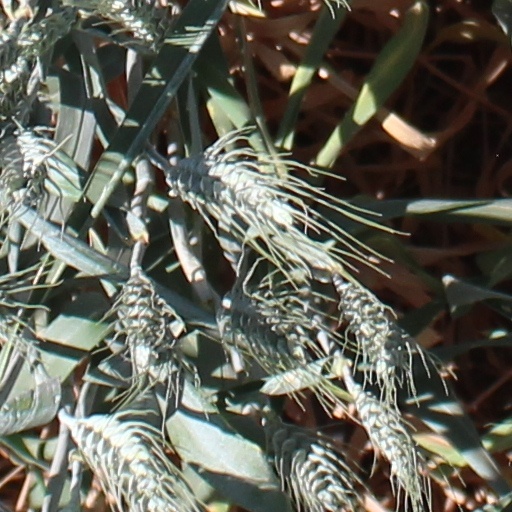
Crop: wheat